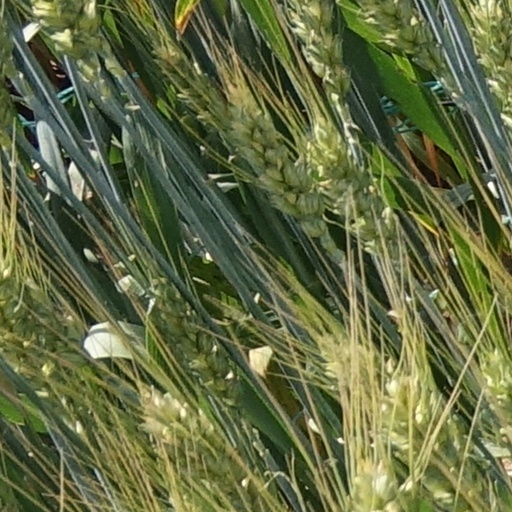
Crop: wheat